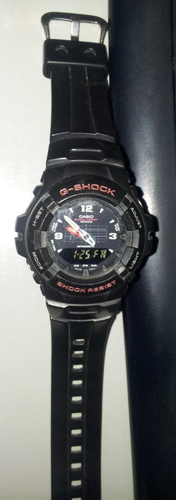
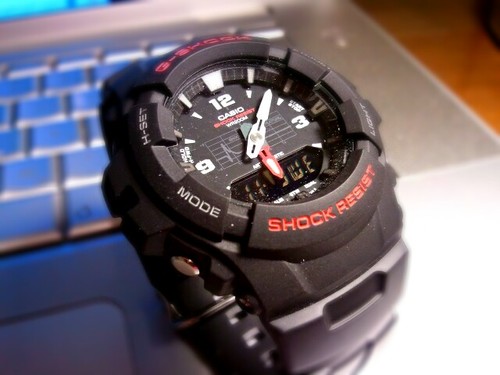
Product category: accessories_watch
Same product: yes